Gouravam (2013 film)

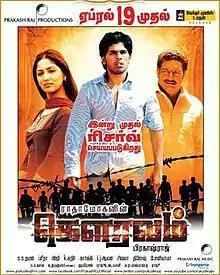
Movie poster of Tamil version

Gouravam is a 2013 Indian social thriller film, written and directed by Radha Mohan. Simultaneously shot in Tamil and Telugu languages, the film was produced by Prakash Raj under the banner of Duet Movies. It marks the acting debut of Allu Sirish, brother of Allu Arjun, and also stars Yami Gautam in her Tamil debut. The film also features Prakash Raj, Harish Uthaman, Nassar, Elango Kumaravel, Vignesh, Sricharan, and Brahmaji in supporting roles. The film deals with the issue of honour killing. The music was composed by S. Thaman. The film released on 19 April 2013 with a linear narrative in Tamil and with a non-linear narrative in Telugu. The film received mixed reviews from critics and audience.